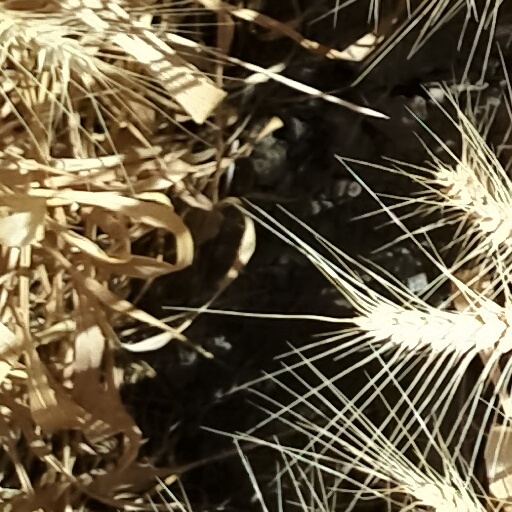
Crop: wheat